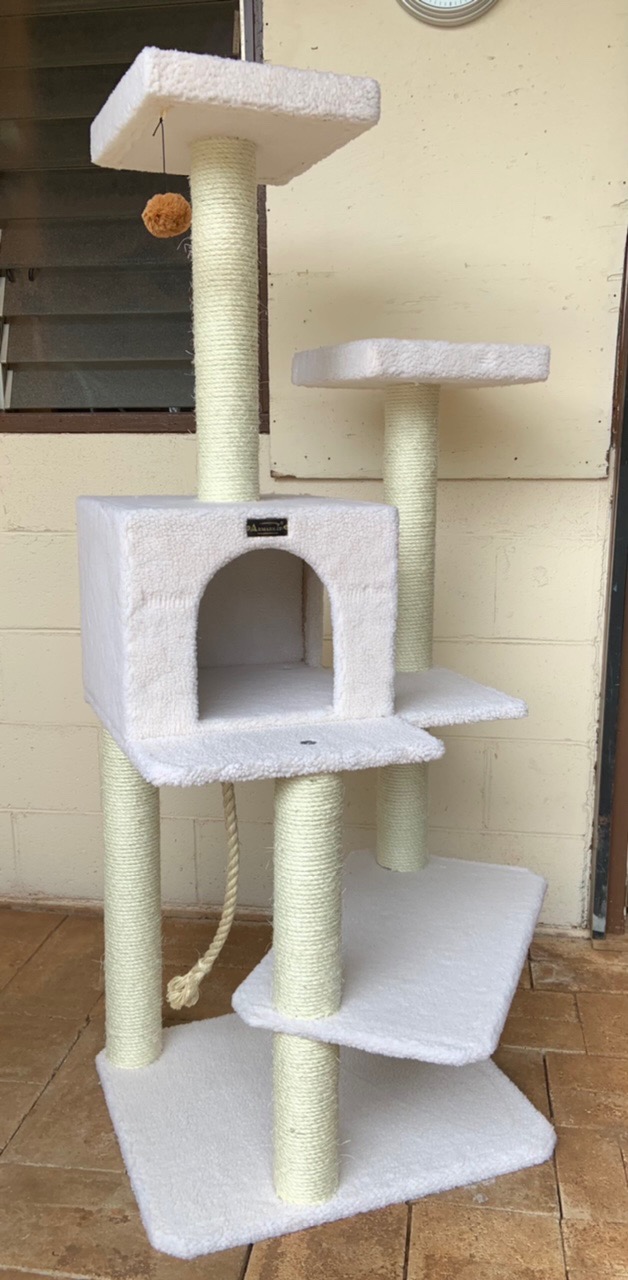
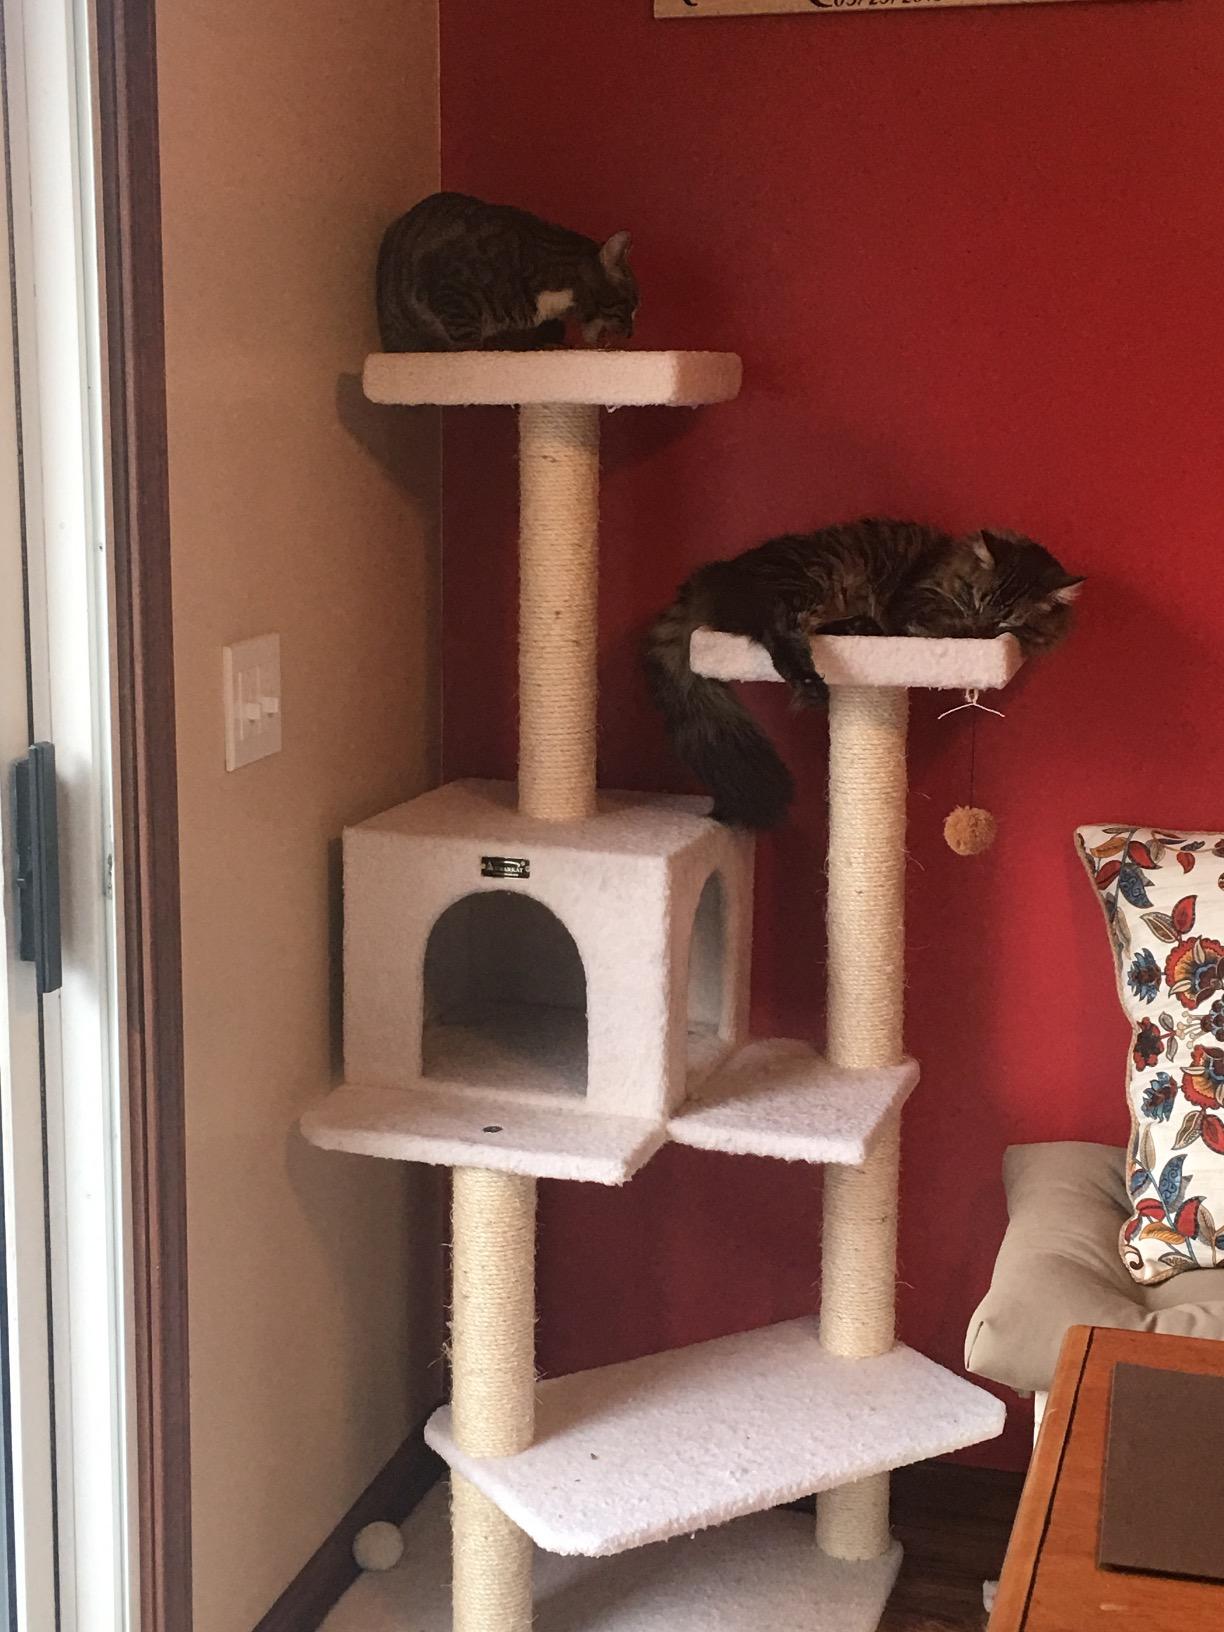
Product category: items_cat tree
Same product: yes